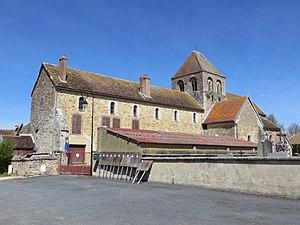
Église Saint-Didier et mairie. Celle-ci occupe l'ancienne nef de l'église.
Péas est une commune française, située dans le département de la Marne en région Grand Est.